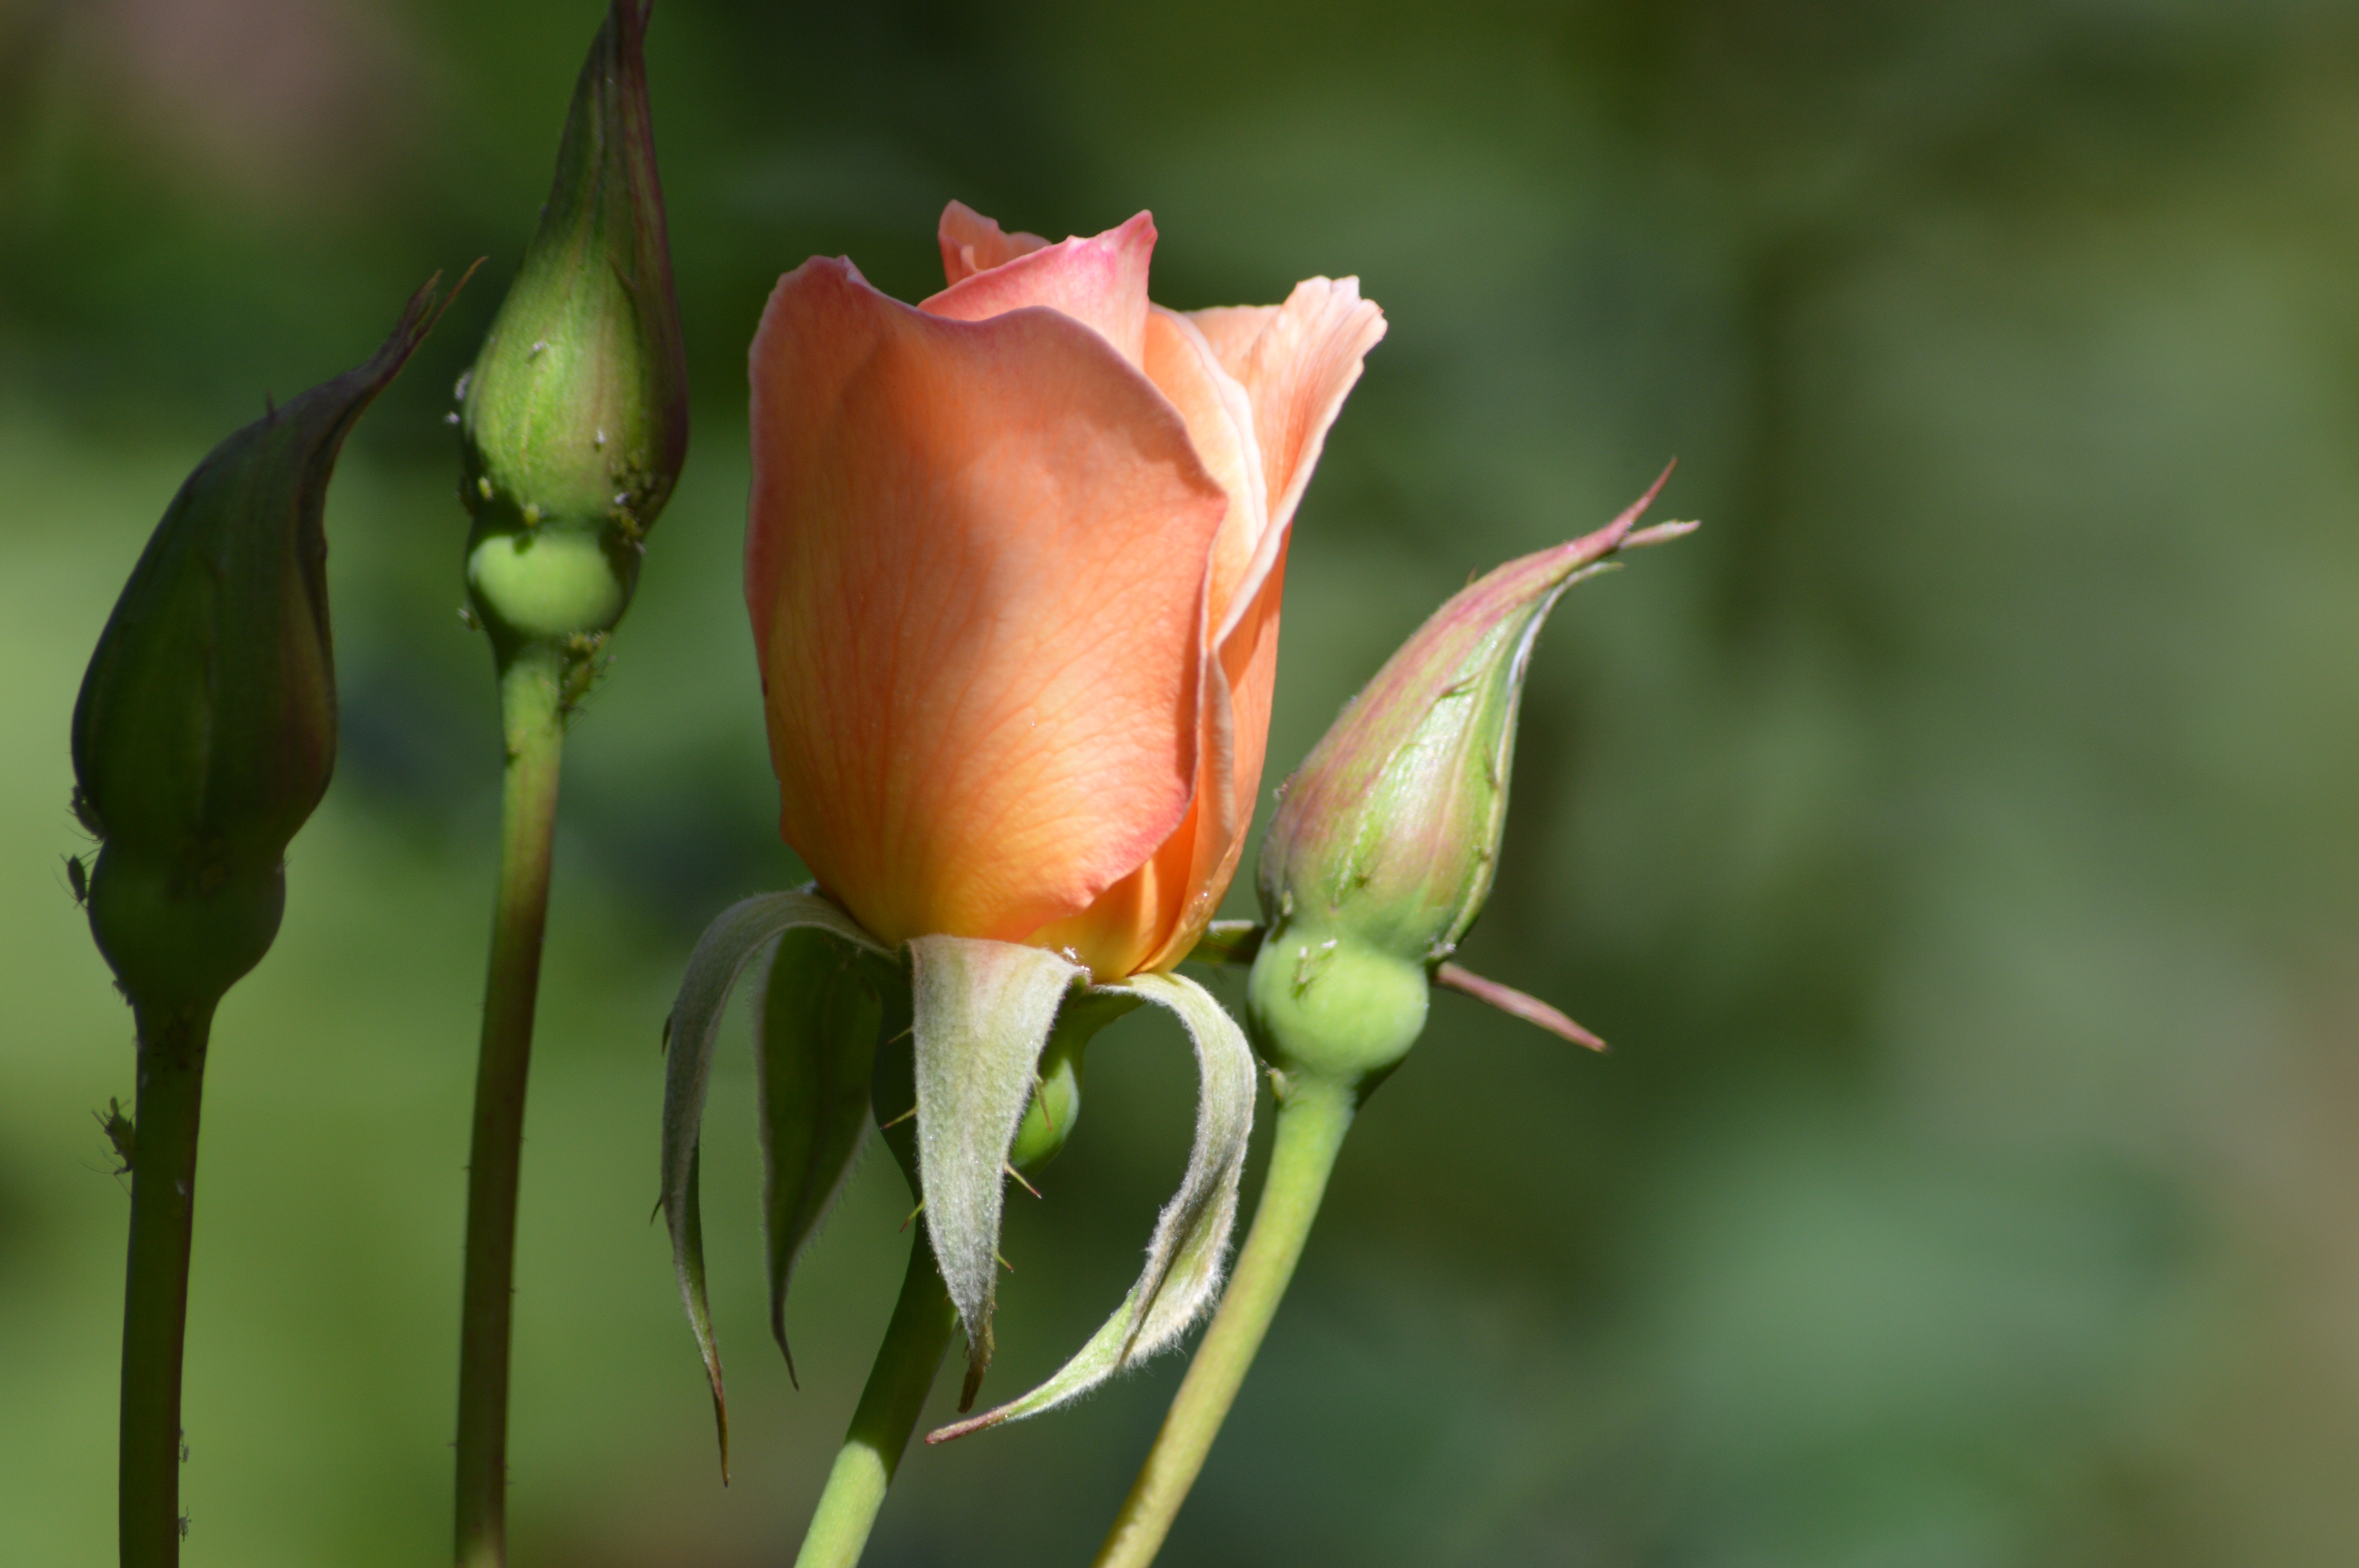
nature, outdoor, branch, blossom, plant, photography, leaf, flower, petal, floral, rose, green, romantic, botany, yellow, garden, flora, wildflower, close up, gardening, petals, bud, macro photography, flowering plant, garden roses, rose family, plant stem, land plant